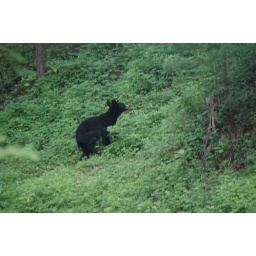
Wandering bear cub in Cades Cove